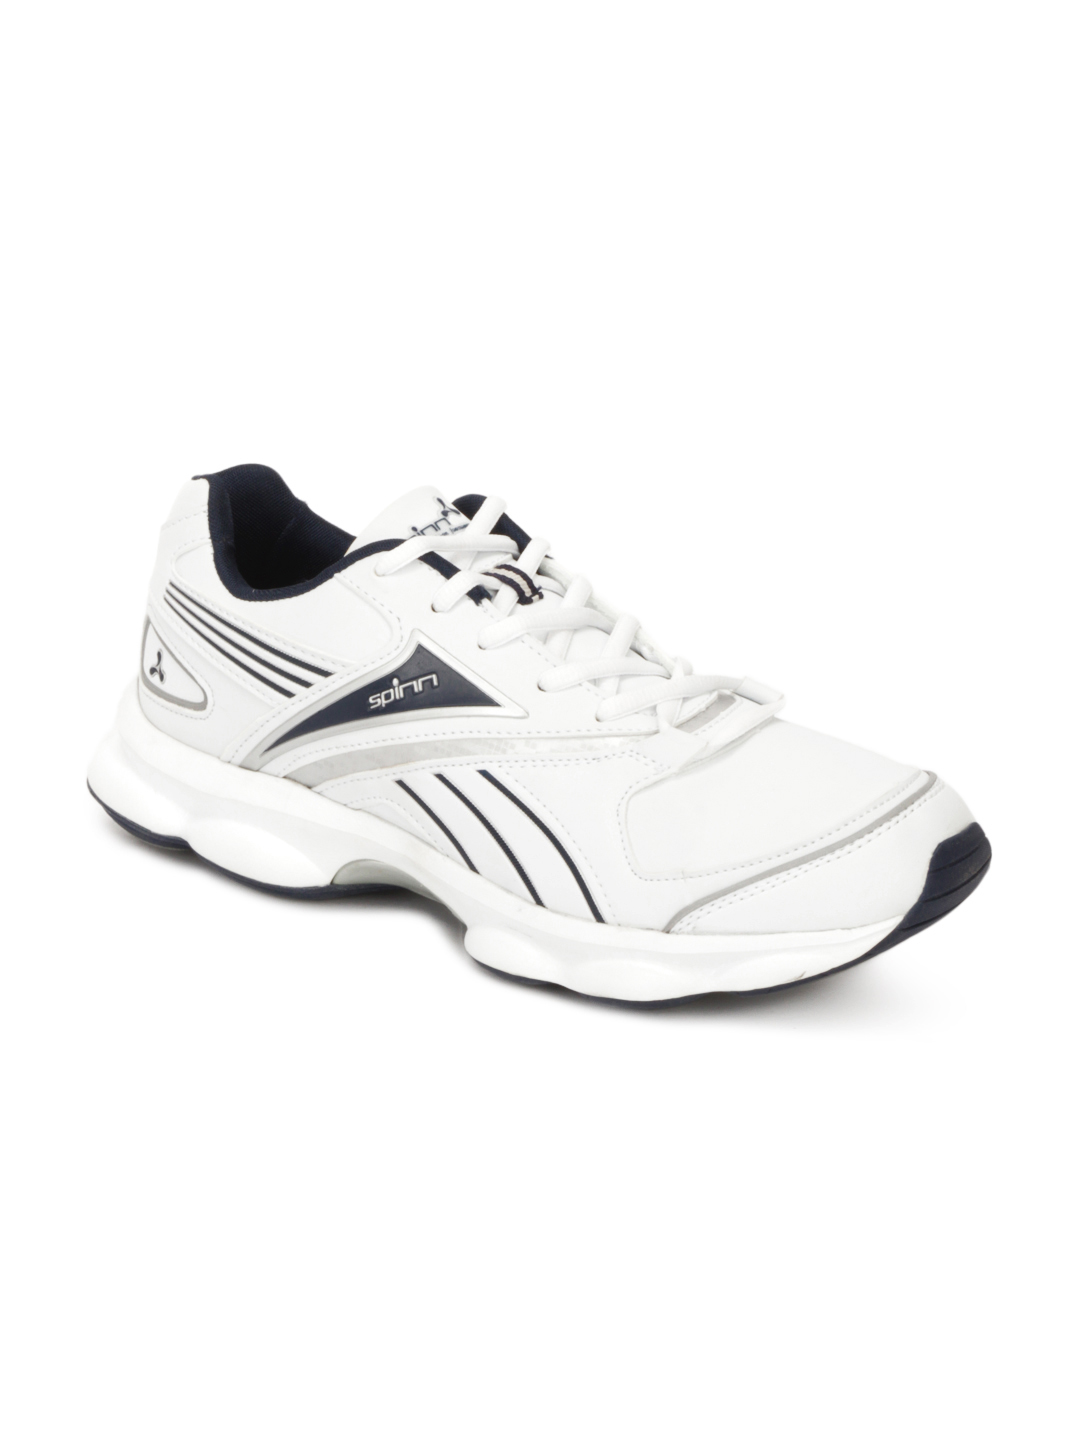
Spinn Men Texan White Sports Shoes
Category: Footwear / Shoes / Sports Shoes
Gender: Men
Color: White
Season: Spring 2013
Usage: Sports